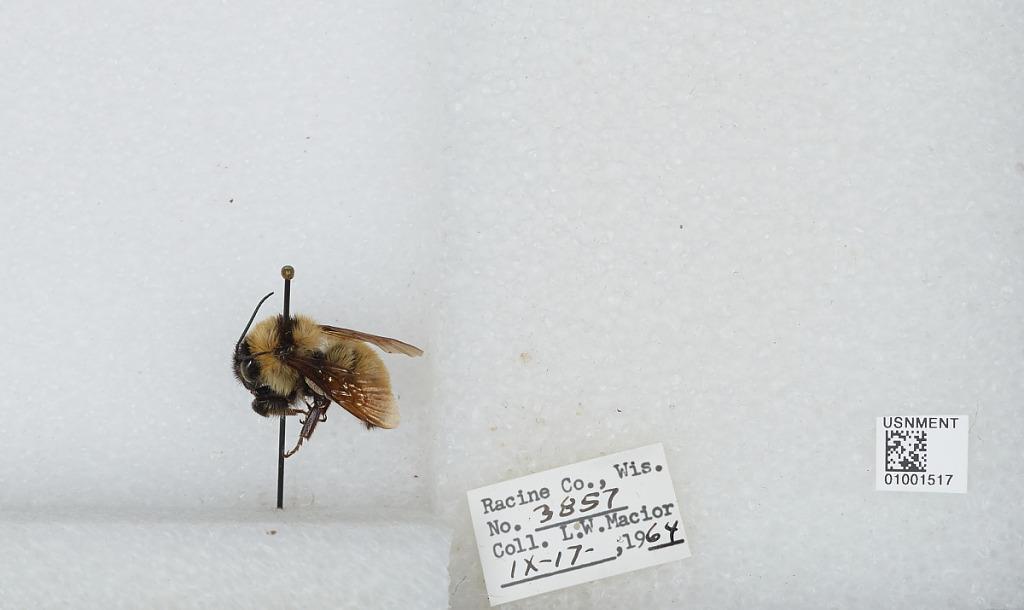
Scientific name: Bombus (Fervidobombus) fervidus fervidus (Fabricius)
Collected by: L. Macior
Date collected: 1964-9-17
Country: United States
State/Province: Wisconsin
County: Racine
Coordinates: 42.78, -87.76